Old Freiberg to Teplitz Post Road

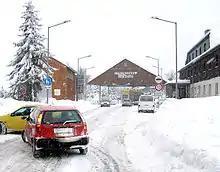
Border crossing at Neurehefeld on the Old Post Road

The Old Freiburg to Teplitz Post Road is one of the passes over the Ore Mountains and was a major transport link from the mining town of Freiberg (Saxony) over the crest of the Eastern Ore Mountains to the North Bohemian spa resort of Teplitz, now Teplice.